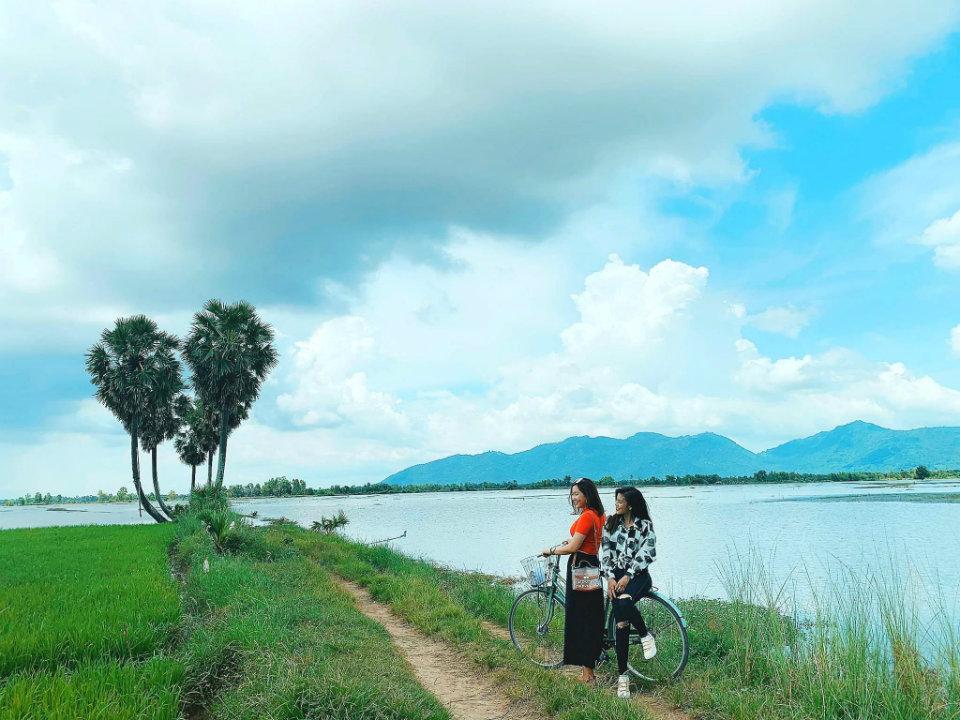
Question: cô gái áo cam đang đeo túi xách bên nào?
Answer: đang đeo túi xách bên trái